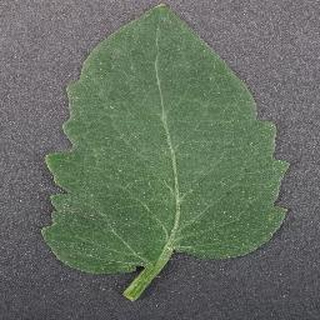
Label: healthy_tomato